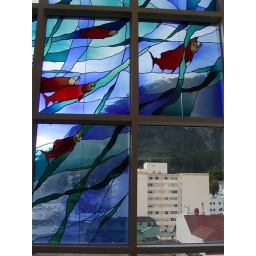
Stained glass window in Juneau Public Library.